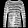
Label: Pullover